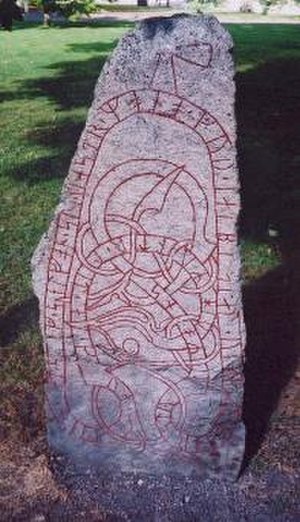
Runesten / Galleri / Svenske runesten
En runesten er en gravsten eller en anden mindesten med runeindskrift. I Sverige findes mere end 3000 runesten, i Norge næsten 70 og i Danmark ca. 220.